The Cycle (talk show)

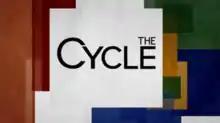

The Cycle was an ensemble news and political talk show that was broadcast on MSNBC and hosted by four network analysts/commentators: Republican Abby Huntsman, author and culture critic Touré, "The Nation" correspondent Ari Melber, and former congressional candidate turned Democratic strategist Krystal Ball. Per its ensemble format, all four hosts appear on every show, with each host taking turns to facilitate the discussions.